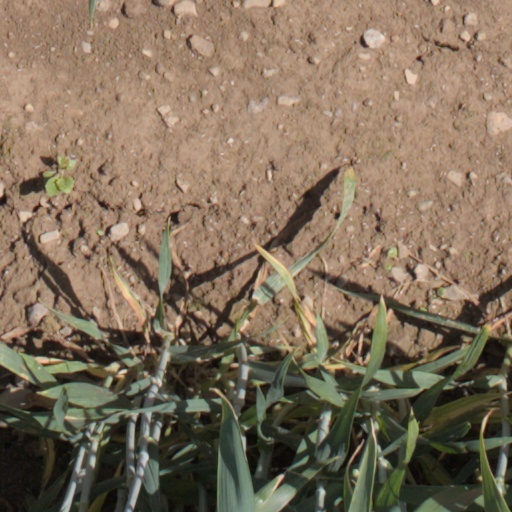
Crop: wheat